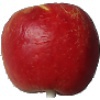
Label: Apple Red Yellow 1